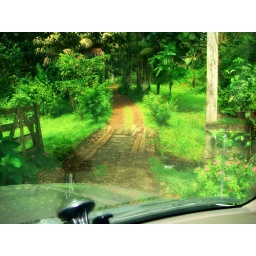
Driving into the La Carolina Lodge. Lovely little wooden bridge over a rushing stream.